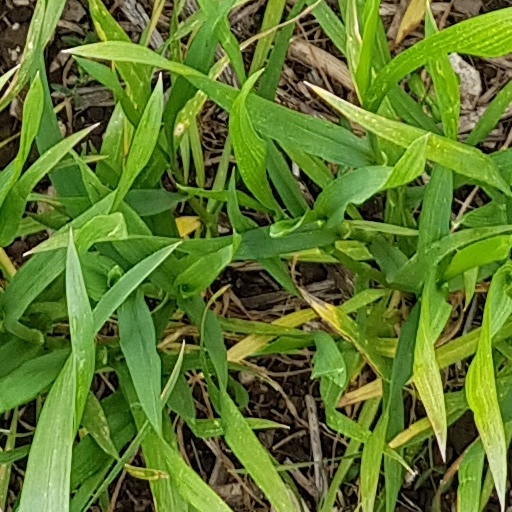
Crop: wheat